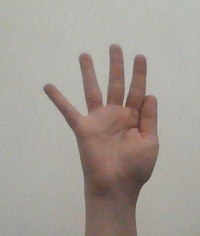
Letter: sheen